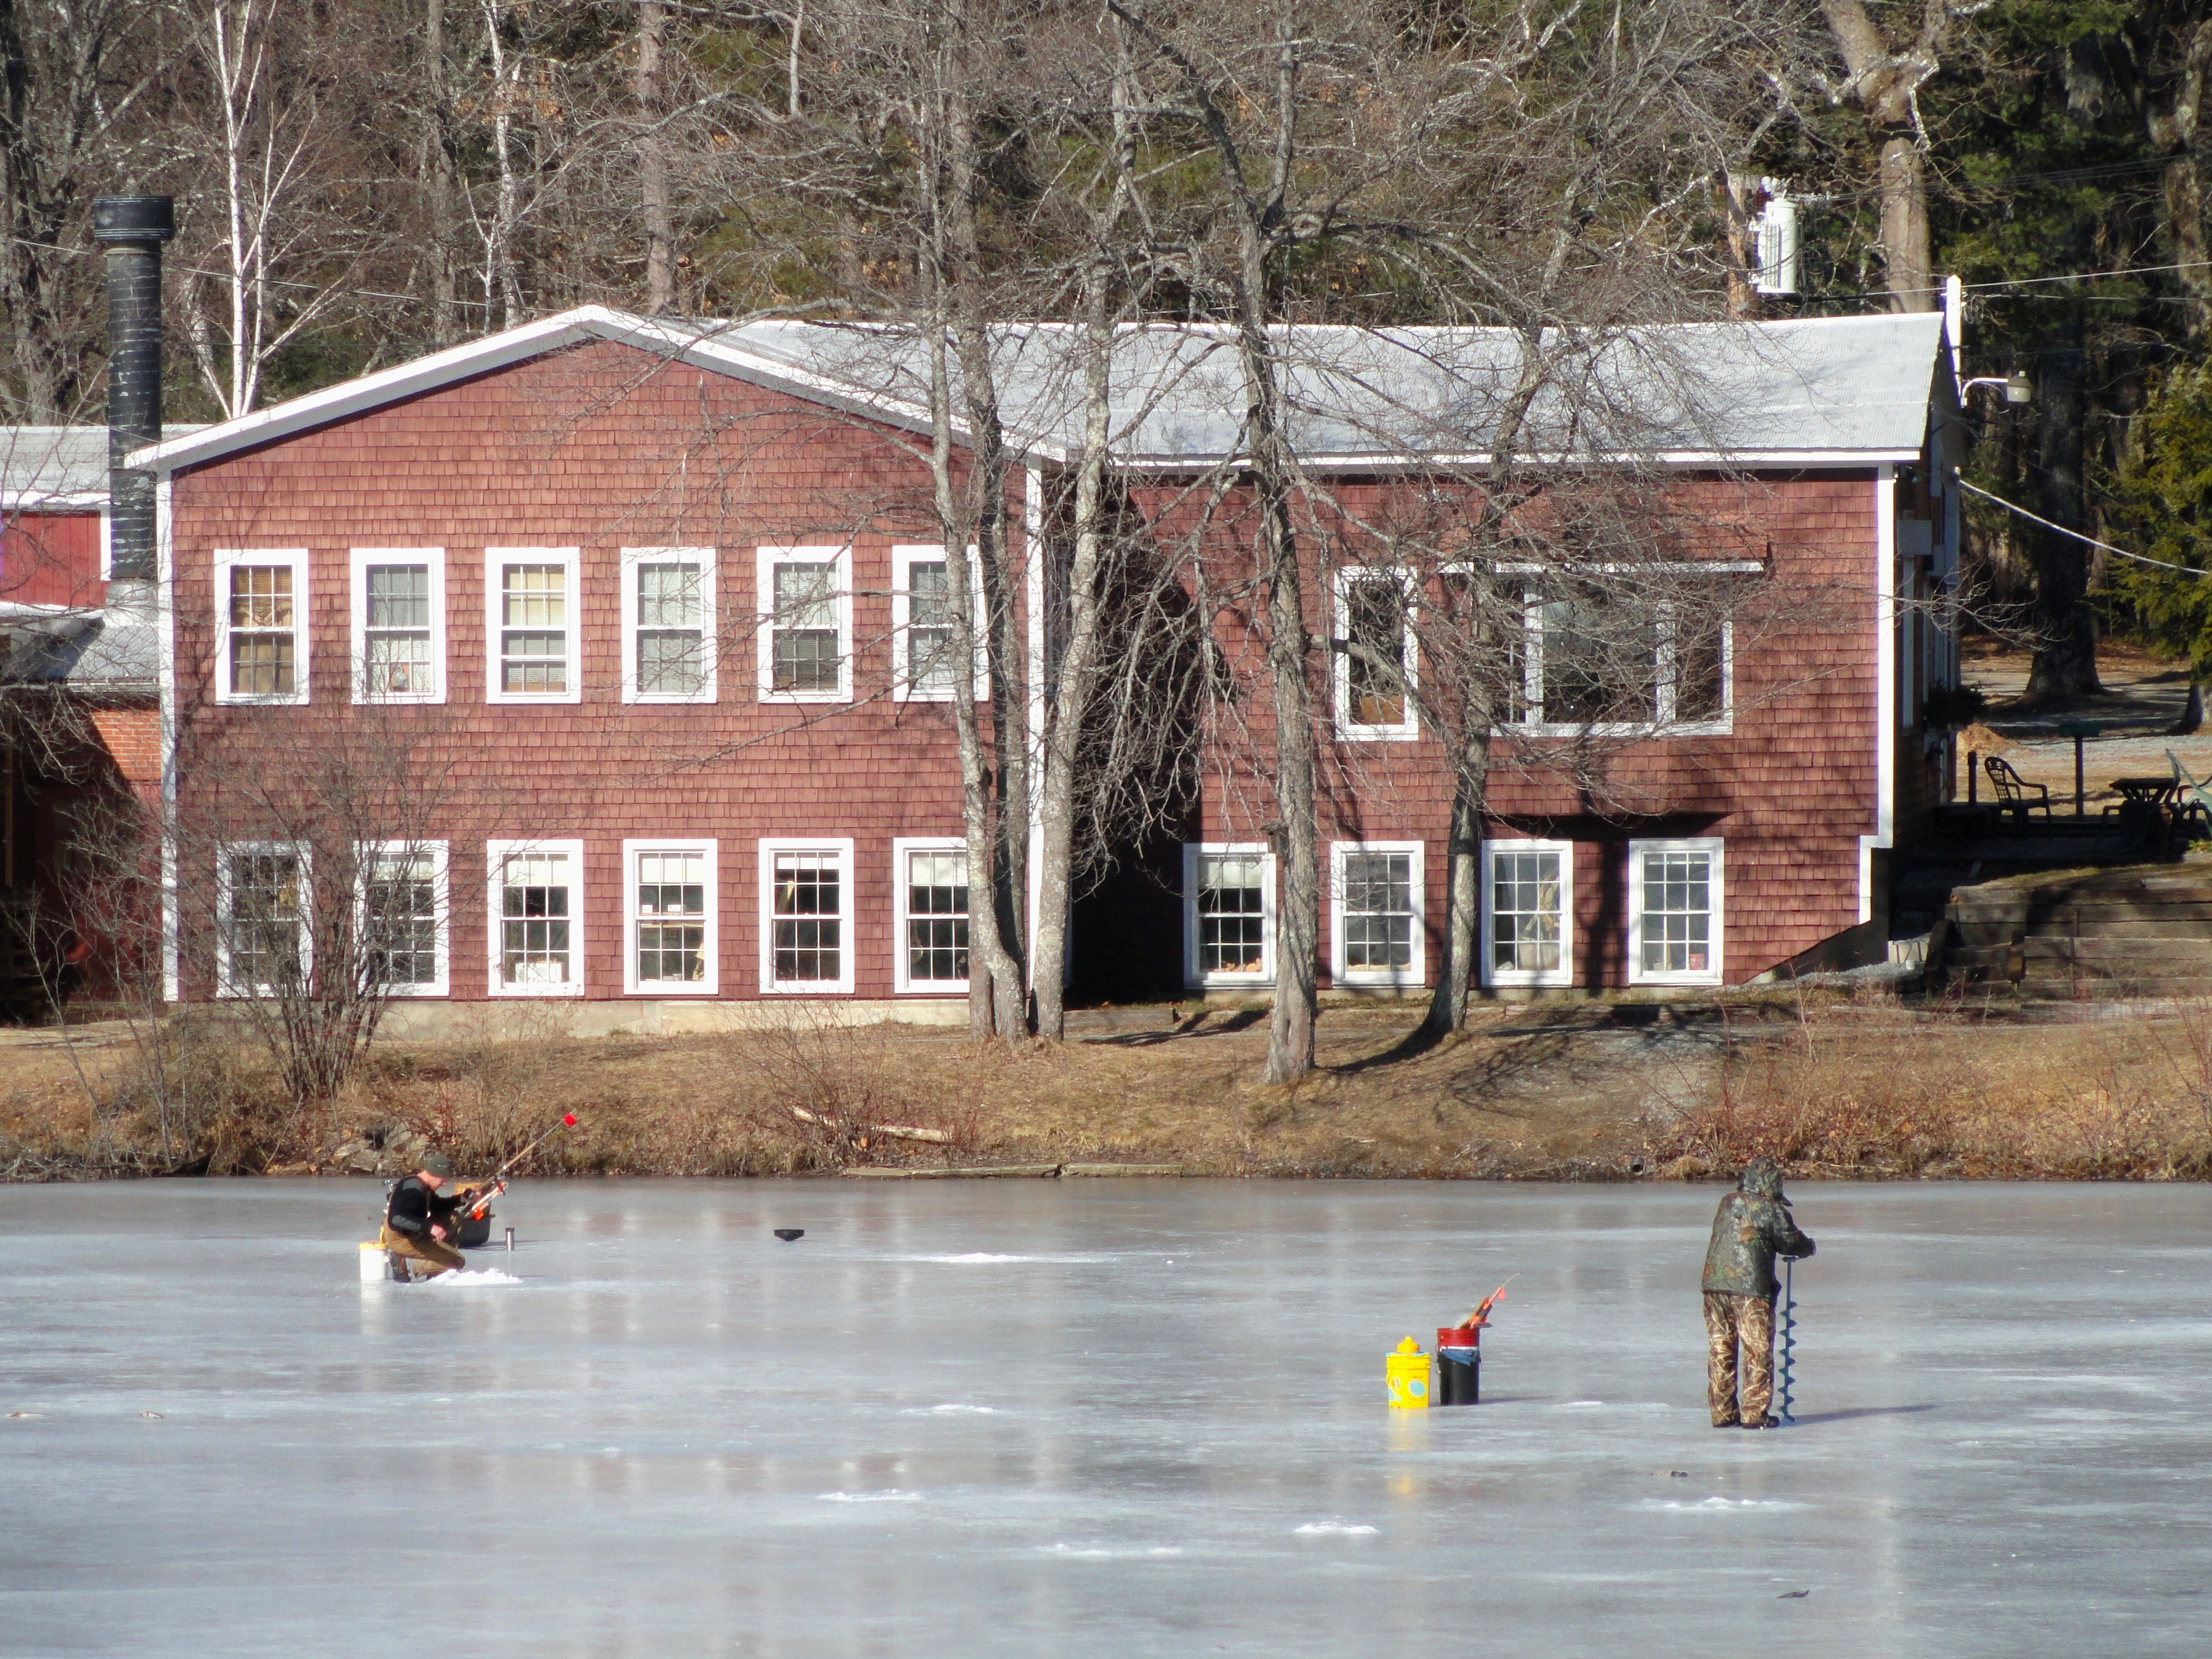
water, nature, winter, boat, building, home, river, recreation, boathouse, frozen, waterway, outside, men, icy, massachusetts, ice fishing